Median sternotomy

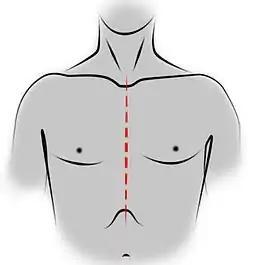
Skin incision of a median sternotomy

Median sternotomy is a type of surgical procedure in which a vertical inline incision is made along the sternum, after which the sternum itself is divided using a sternal saw. This procedure provides access to the heart and lungs for surgical procedures such as heart transplant, lung transplant, corrective surgery for congenital heart defects, or coronary artery bypass surgery.